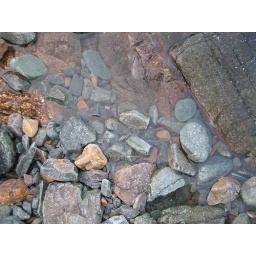
i like rocks in the water